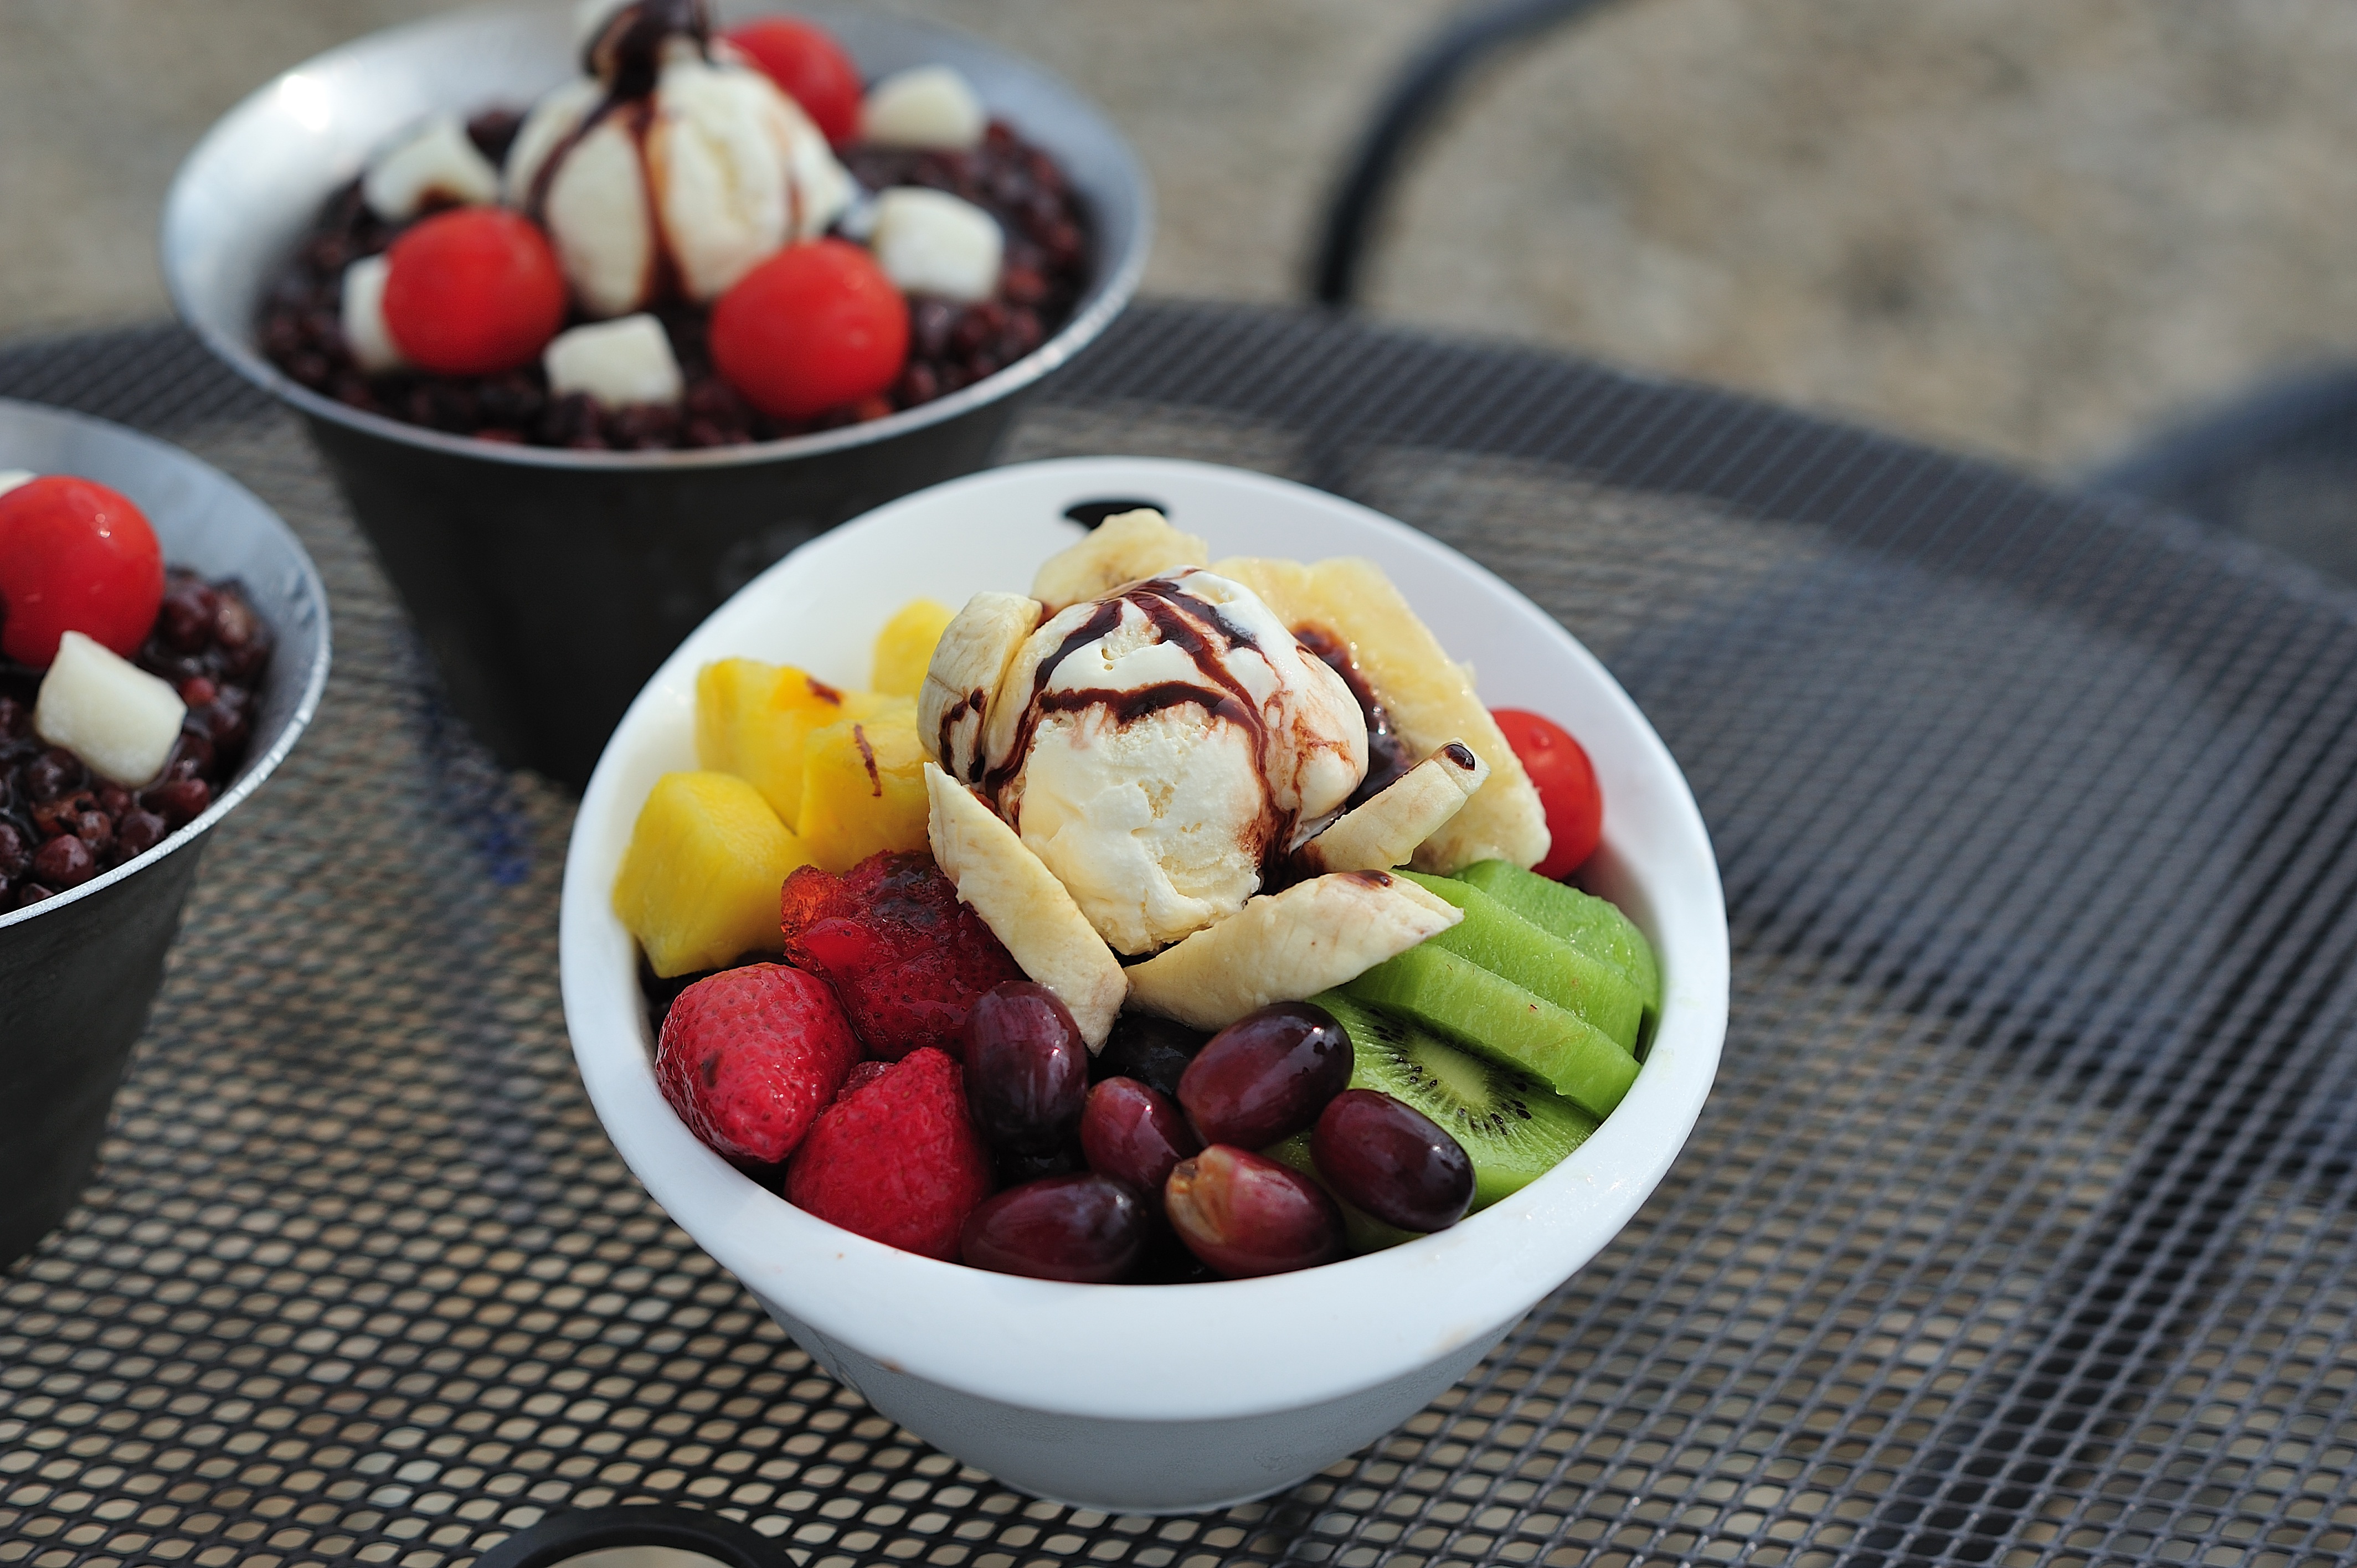
plant, fruit, ice, dish, meal, food, produce, breakfast, dessert, cuisine, fruit ice